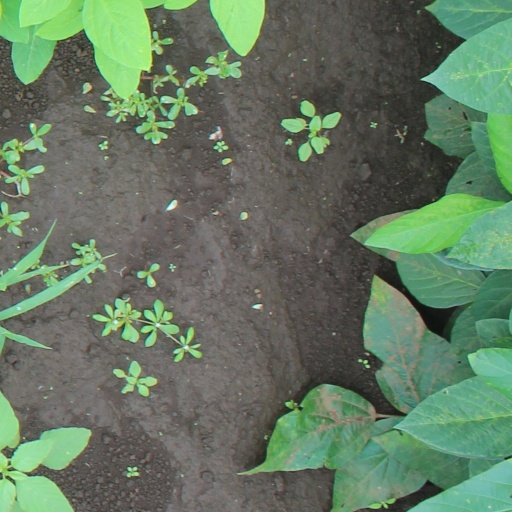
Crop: soybean